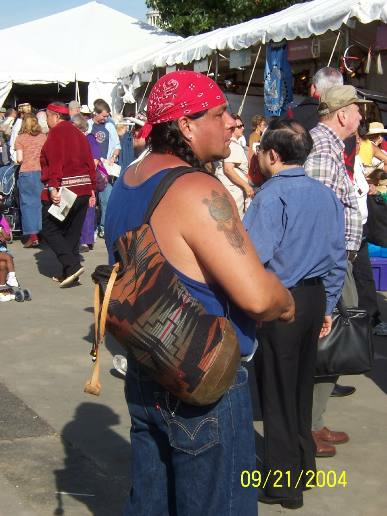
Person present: Yes